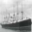
Label: ship